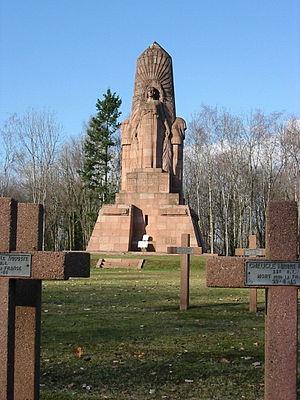
Le 133ᵉ régiment d'infanterie, appelé Le régiment des Lions, est un régiment d'infanterie de l'Armée de terre française créé par Napoléon Ier à partir du régiment de l'Île-de-Ré en 1812.
Émile Just Bachelet, né le 2 janvier 1892 à Nancy et mort le 27 mai 1981 à Aix-en-Provence, est un sculpteur français.
Ban-de-Sapt est une commune française située dans le département des Vosges, en région Grand Est.